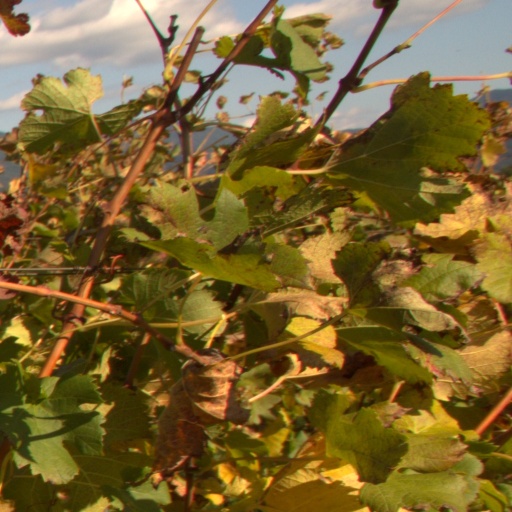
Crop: grape